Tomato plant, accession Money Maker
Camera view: horizontal (90 deg, fisheye); turntable rotation: 180 degrees
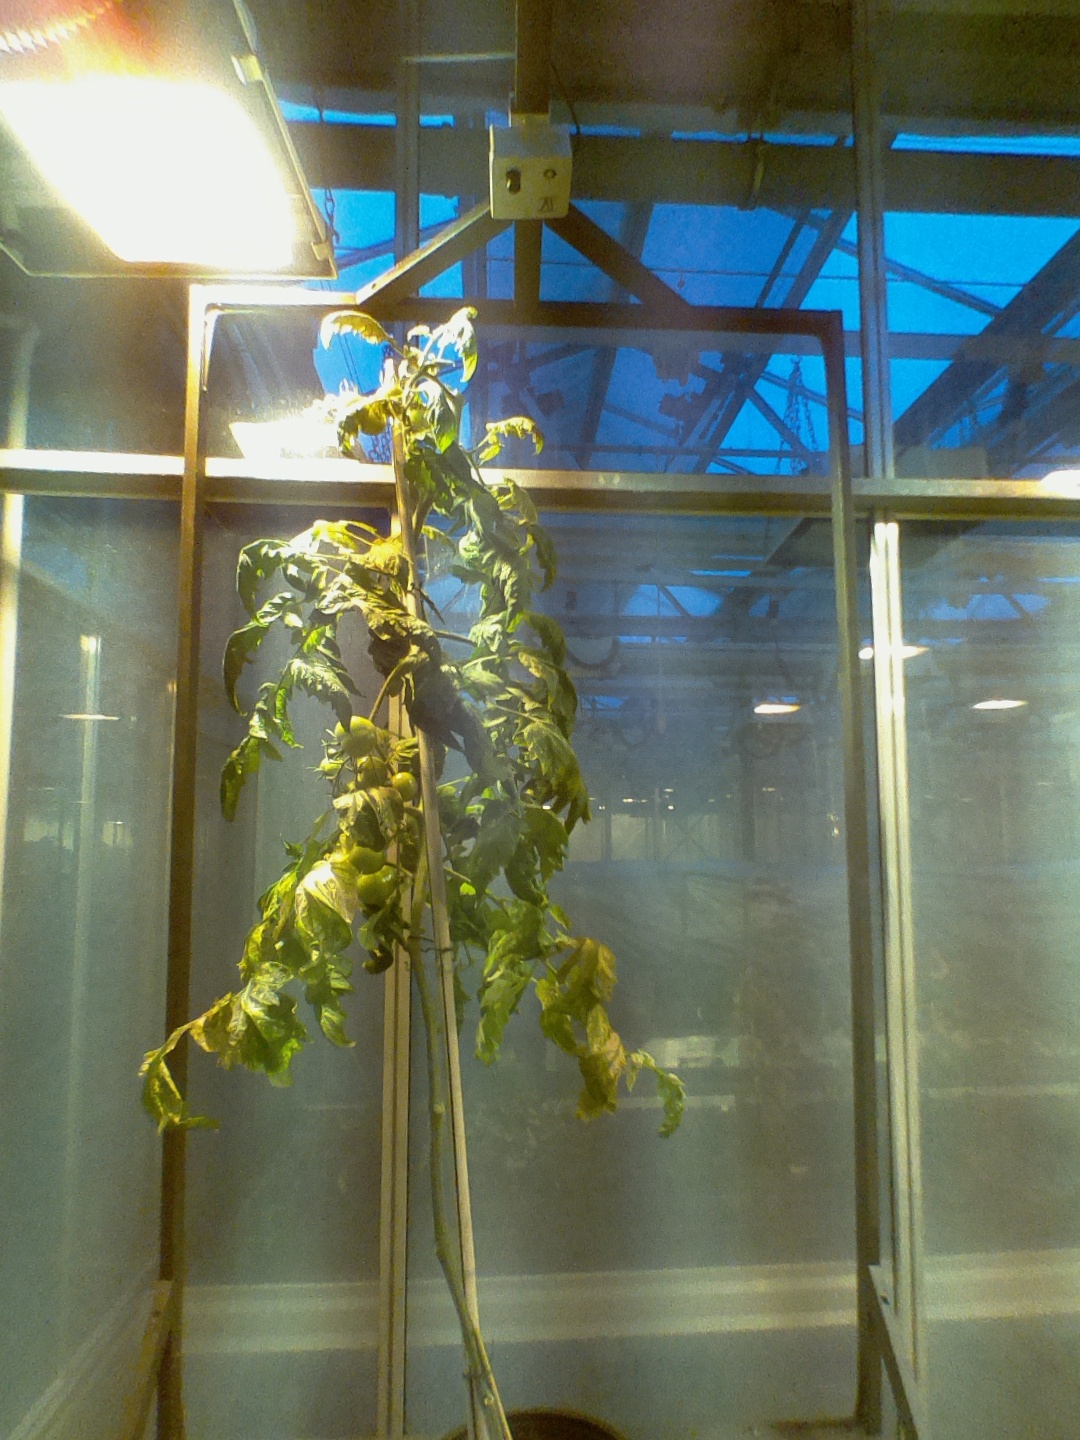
BBCH growth stage 74: 40%-50% of final fruit size